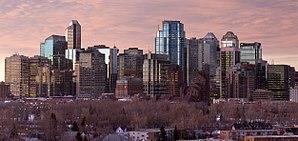
Calgary est la plus grande ville de la province canadienne de l'Alberta. Elle est située dans le sud de la province, dans une région de collines et de plateaux à environ 45 km à l'est-sud-est des montagnes Rocheuses. Elle se trouve à 281 km au sud d'Edmonton, à 669 km à l'ouest de Regina, à 673 km à l'est-nord-est de Vancouver et à 2 708 km à l'ouest-nord-ouest de Toronto.Troisième ville du Canada par le nombre d'habitants, elle comptait, selon le recensement de 2014, 1 195 194 habitants. Sa région économique compte quant à elle 1 511 800 habitants, ce qui en fait la première d'Alberta devant Edmonton. Le « corridor Calgary-Edmonton » est la région urbaine la plus peuplée entre Toronto et Vancouver. Elle tire son nom d'une plage située sur l'île de Mull en Écosse. Les habitants de Calgary sont appelés « Calgariens ».